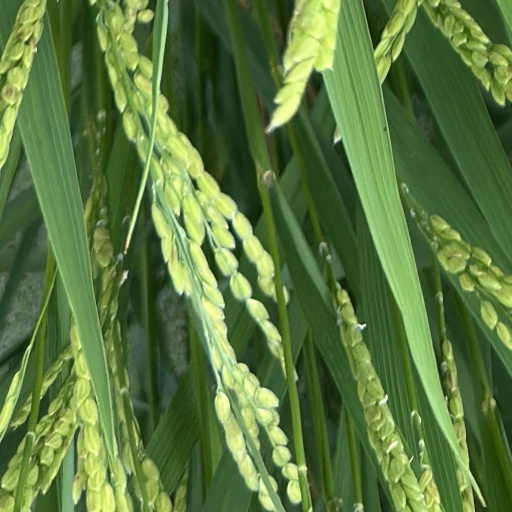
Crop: rice